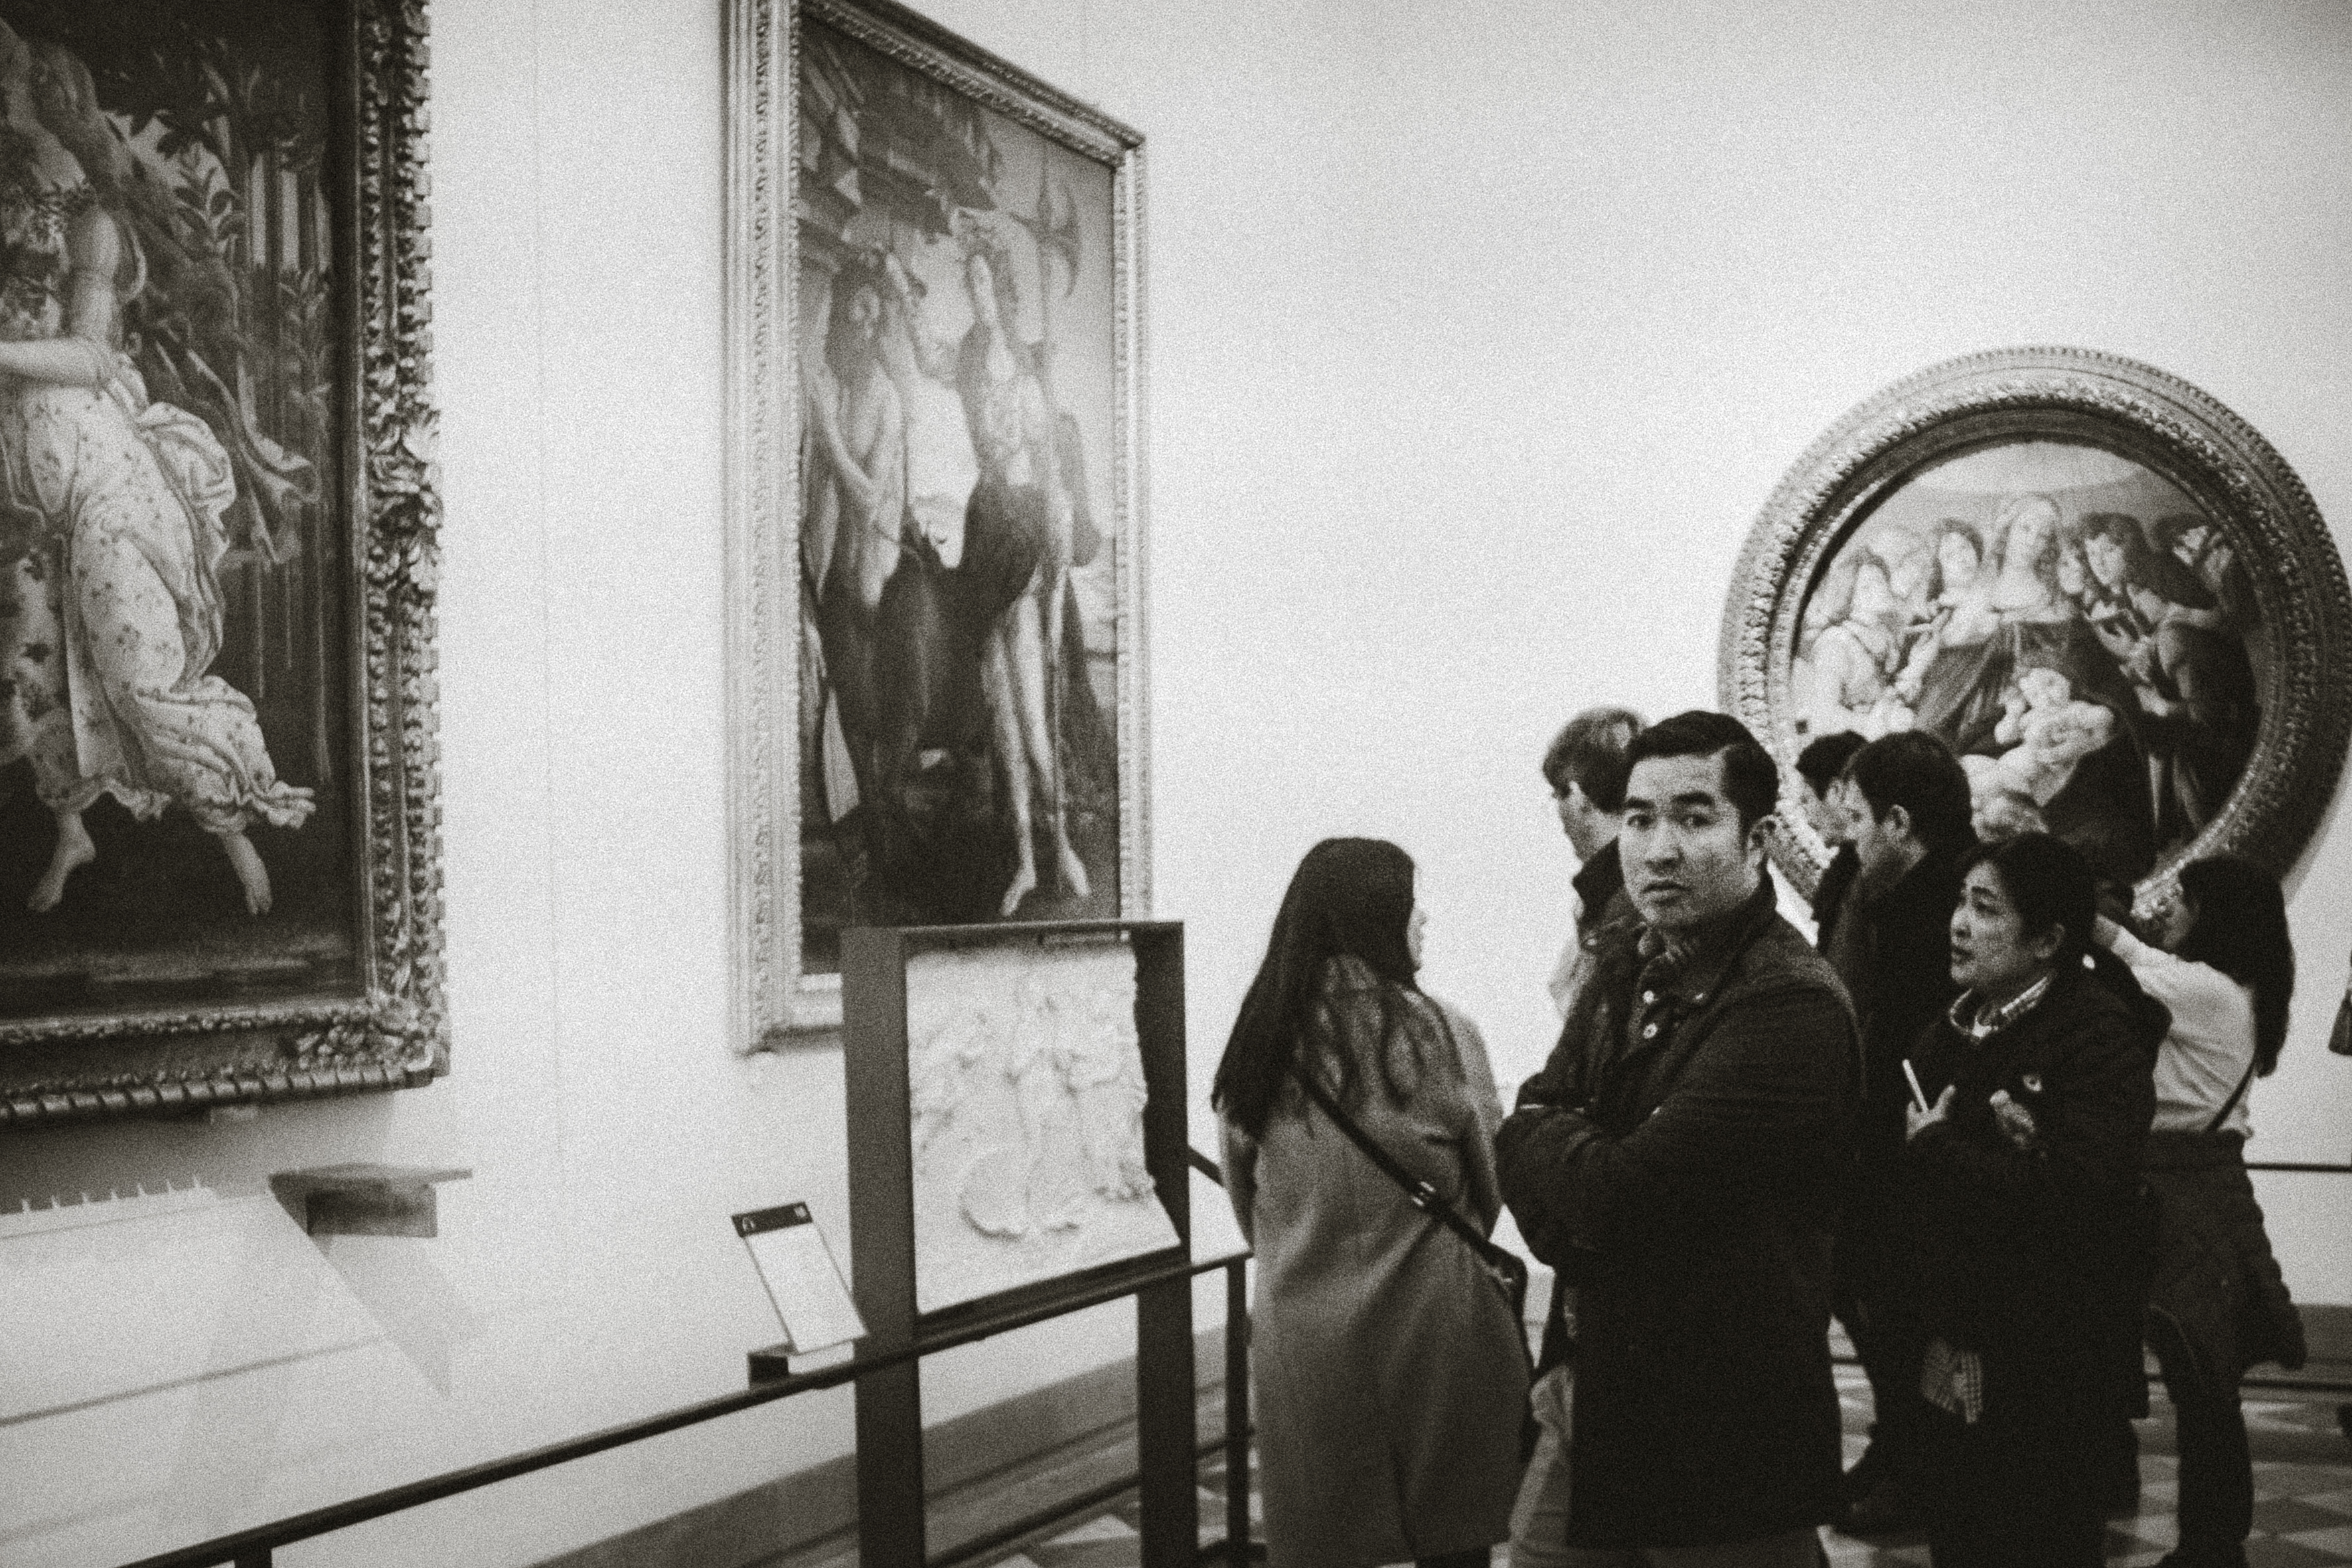
street, photography, urban, travel, fujifilm, italy, monochrome, bw, blackandwhite, blackwhite, art, cool image, drawing, ngc, photograph, history, image, it, tourist attraction, fuji, florence, fujixt1, firenze, fujix, noireblanc, toscana, ancient history